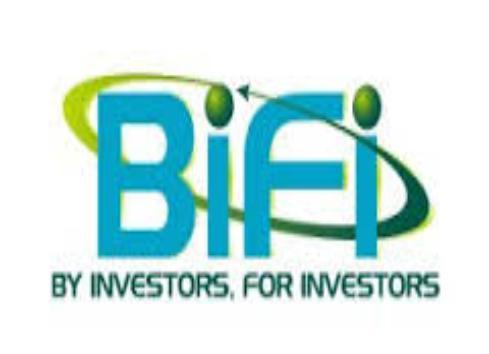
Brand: BiFi
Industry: Food